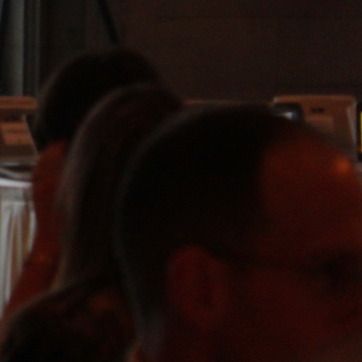
Material: hair